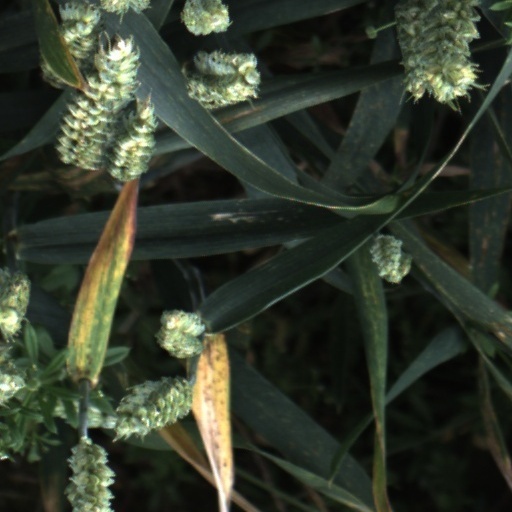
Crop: wheat